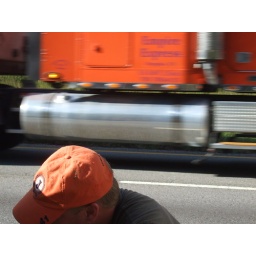
Good times. Jeep on a flimsy bottle jack... swaying in the breeze everytime a big truck blasted by... Good times indeed.